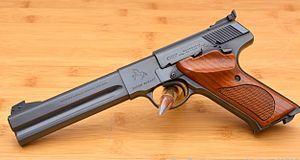
Dennis Rader, né le 9 mars 1945 à Pittsburg, est un tueur en série américain communément appelé BTK ou BTK Strangler, sigle de Bind, Torture, Kill, surnom qu'il s'était lui-même attribué lors de ses rapports avec la presse et la police pour désigner son modus operandi. Il est l'auteur reconnu de dix meurtres, tous commis dans les environs de Wichita entre 1974 et 1991.